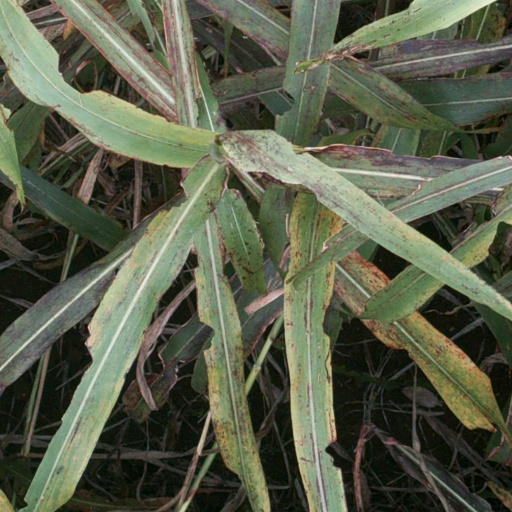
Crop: sorghum